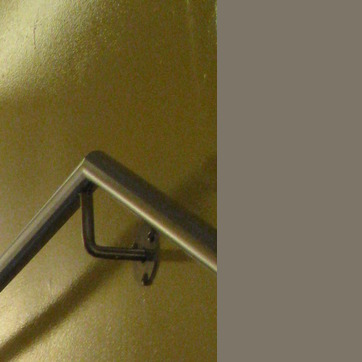
Material: painted